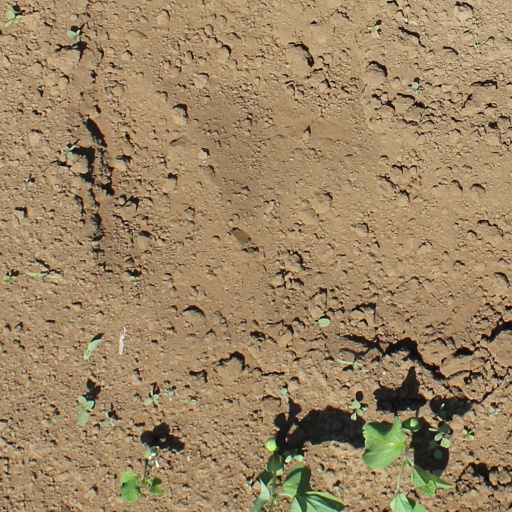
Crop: soybean